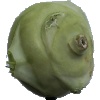
Label: kohlrabi